Ārai Terraces

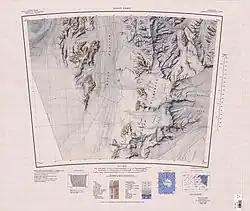
Peletier Plateau in southwest of map

The Ārai Terraces are in the eastern Queen Elizabeth Range to the northeast of the Prince Andrew Plateau, east of the Moore Mountains and Mount Rabot.